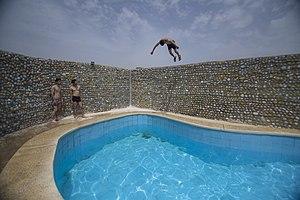
Le plongeon consiste à se lancer dans l'eau d'une hauteur plus ou moins grande. Euskara: Jauzia altuera jakin batean dagoen leku mugiezin edo bibrakor batetik igerileku, aintzira, ibai edo itsasora bere burua botatzean datzan kirola da. Esperanto: Plonĝado estas disciplino de sporto, kiu enhavas saltojn el saltotabulo (alto 1m aŭ 3m) kaj saltojn el turo (5 m, 7,5 m aŭ 10 m). Español: El salto o clavado (conocidos en plural como saltos ornamentales) es una forma de deporte o entretenimiento, que consiste en lanzarse al agua de una piscina, lago, río o del mar desde algún punto fijo o vibrátil. Ελληνικά: Οι Καταδύσεις είναι το άθλημα του άλματος ή πτώσης στο νερό από μια πλατφόρμα ή από αναπηδητήριο. Eesti: Vettehüpped said veespordina alguse 17. sajandil Saksamaal ja Rootsis.